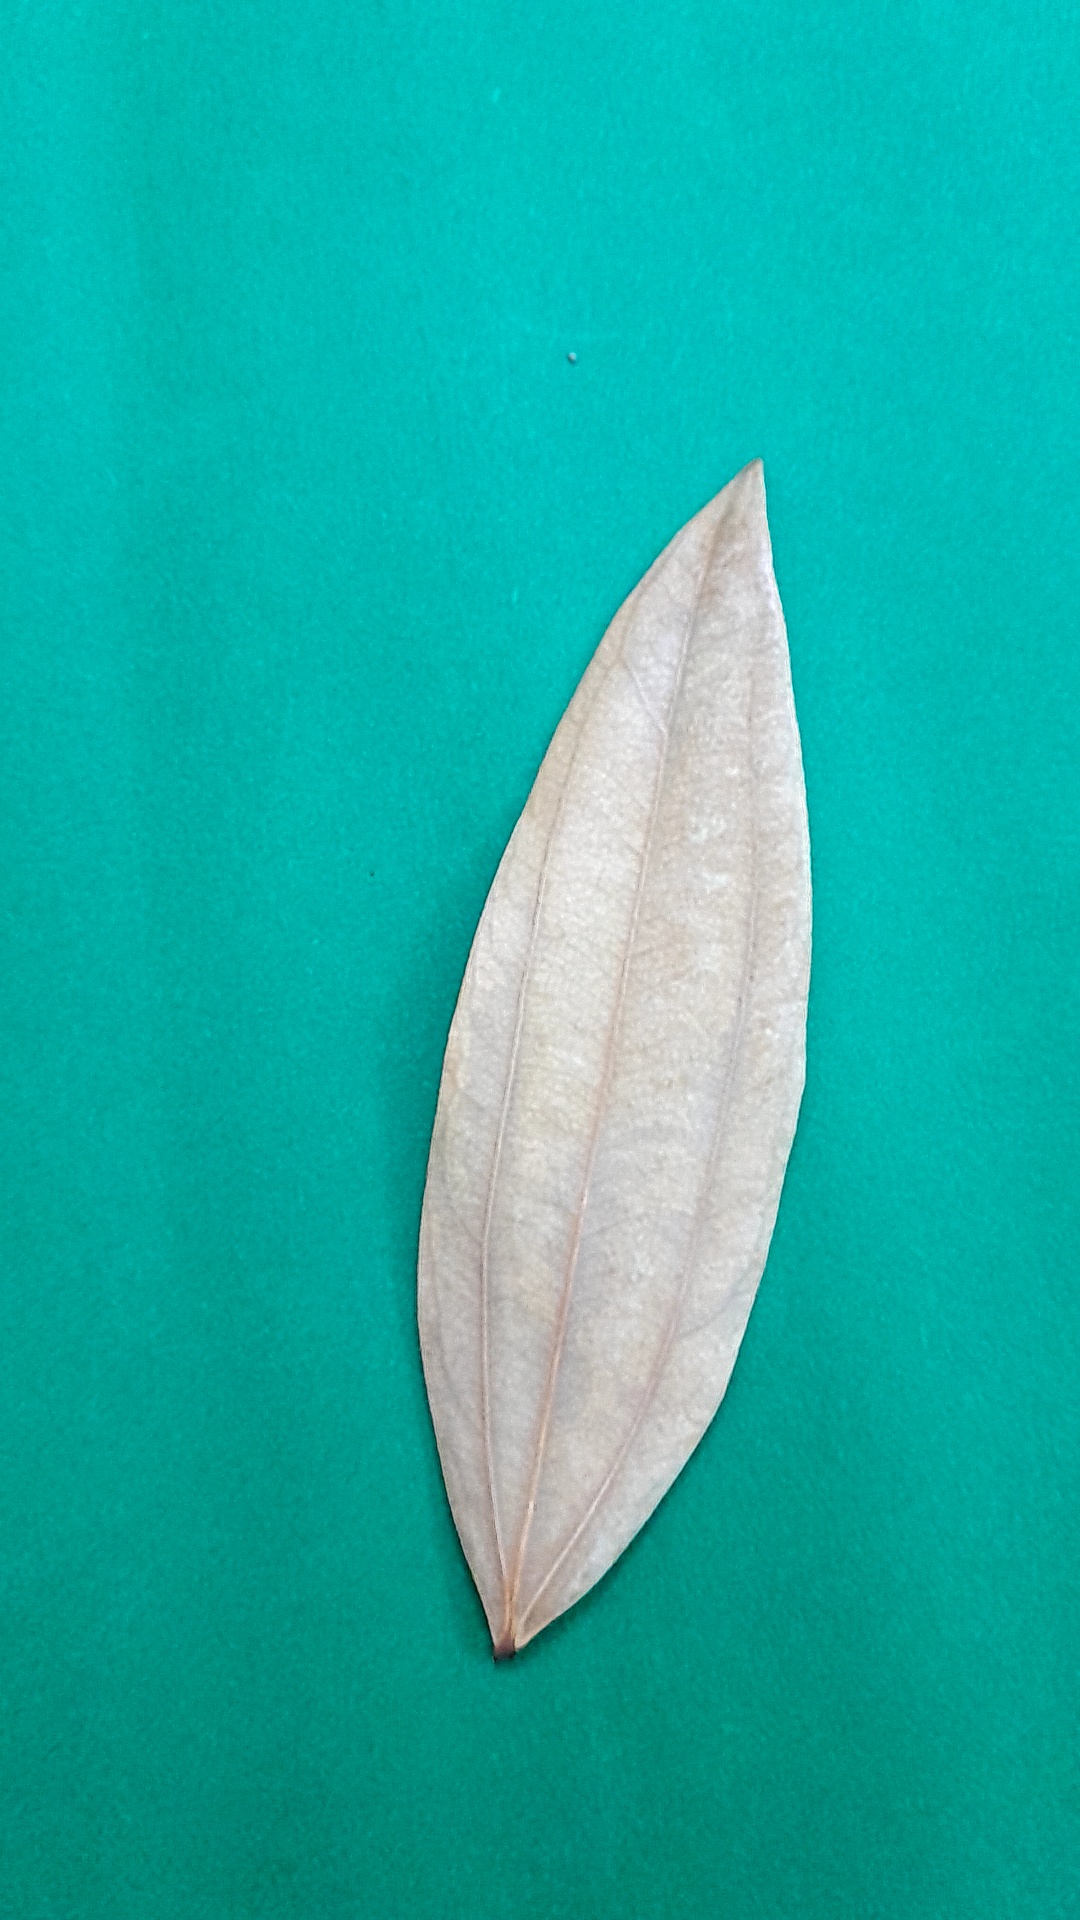
Label: Dry Leaf